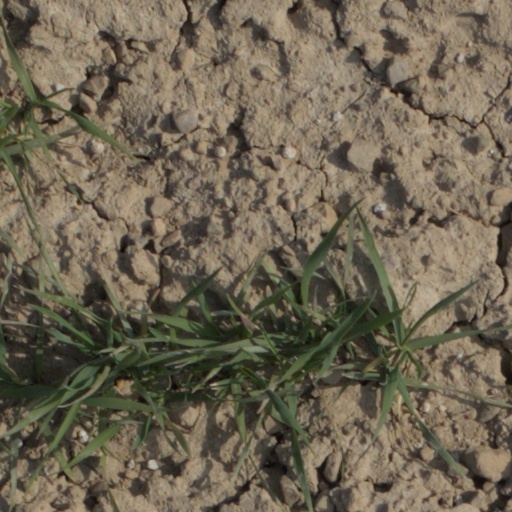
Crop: wheat